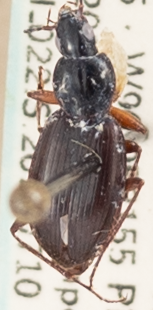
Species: Agonum gratiosum
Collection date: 2018-07-10
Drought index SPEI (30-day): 0.71
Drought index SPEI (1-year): -0.24
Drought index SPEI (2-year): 1.642